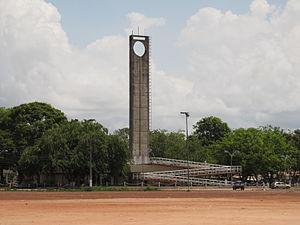
L'équateur terrestre est un parallèle, une ligne imaginaire tracée autour de la Terre, à mi-chemin de ses pôles. Il marque la séparation entre l'hémisphère nord et l'hémisphère sud. La latitude de l'équateur terrestre est par définition de zéro degré. Dans le cas où